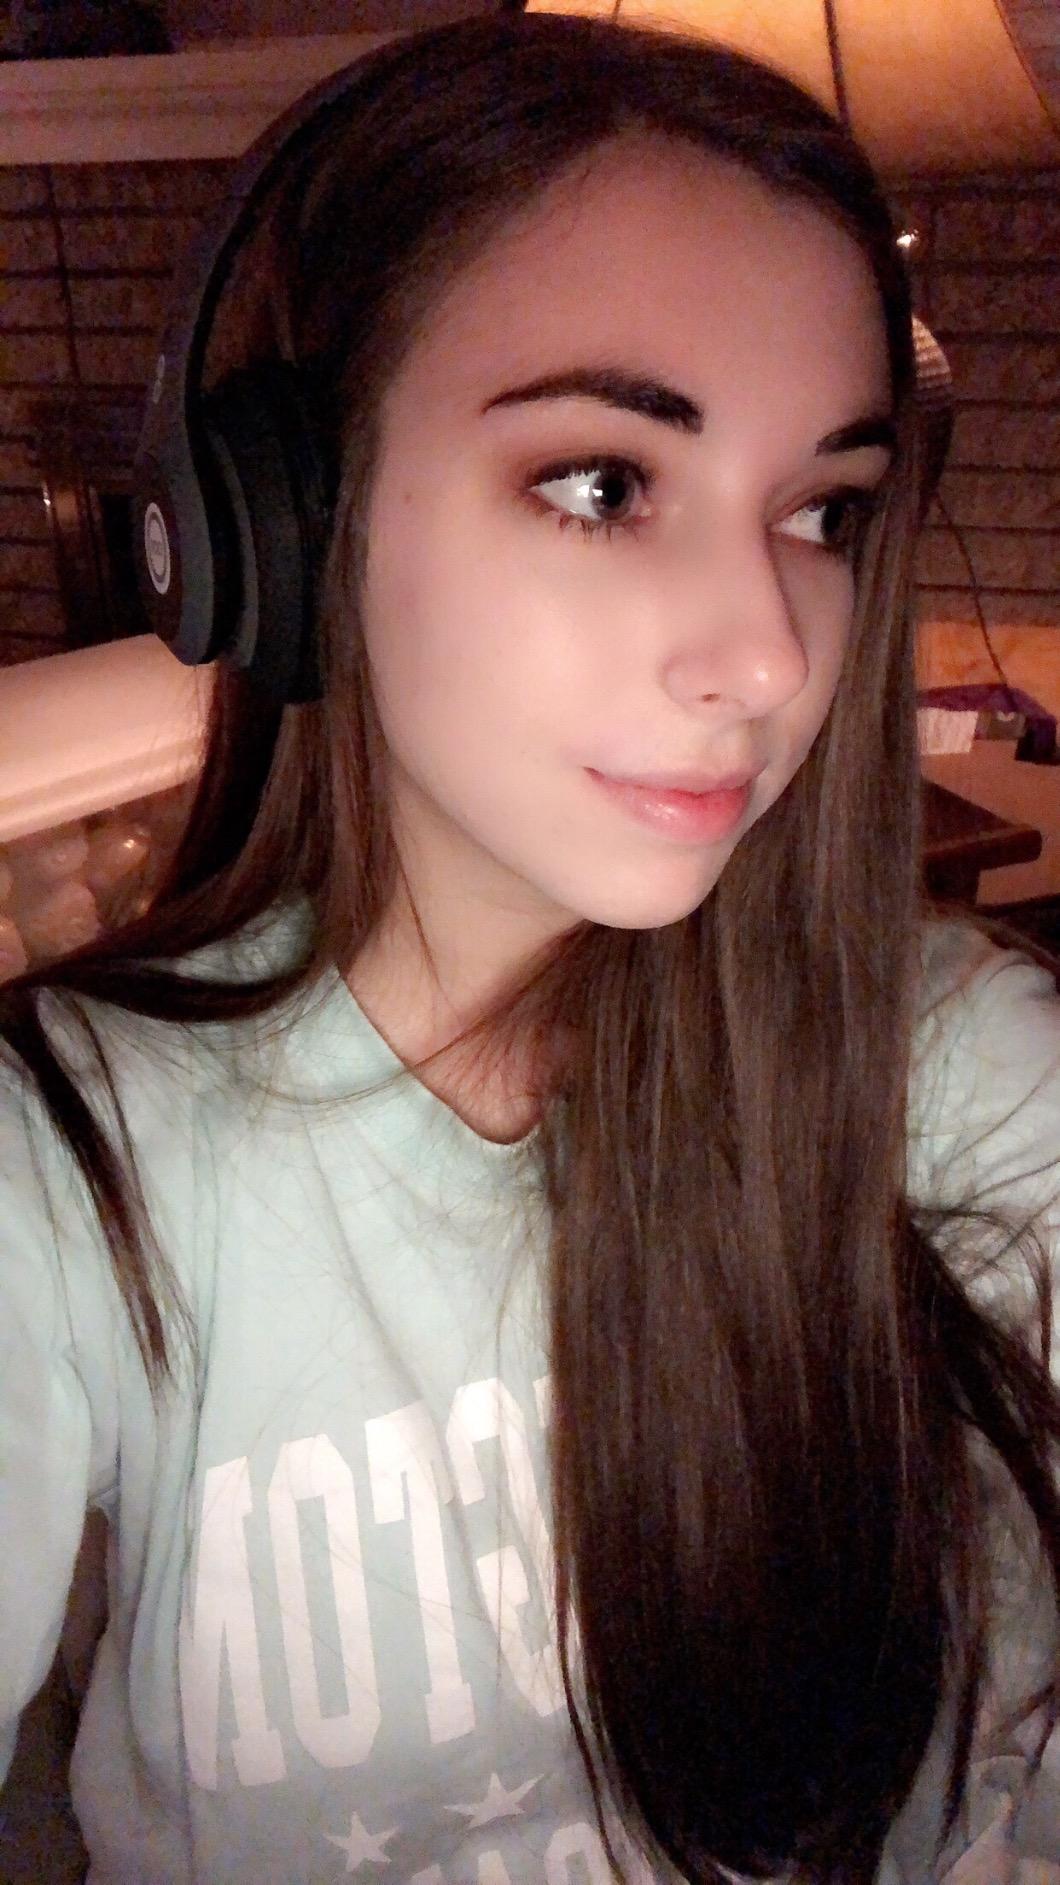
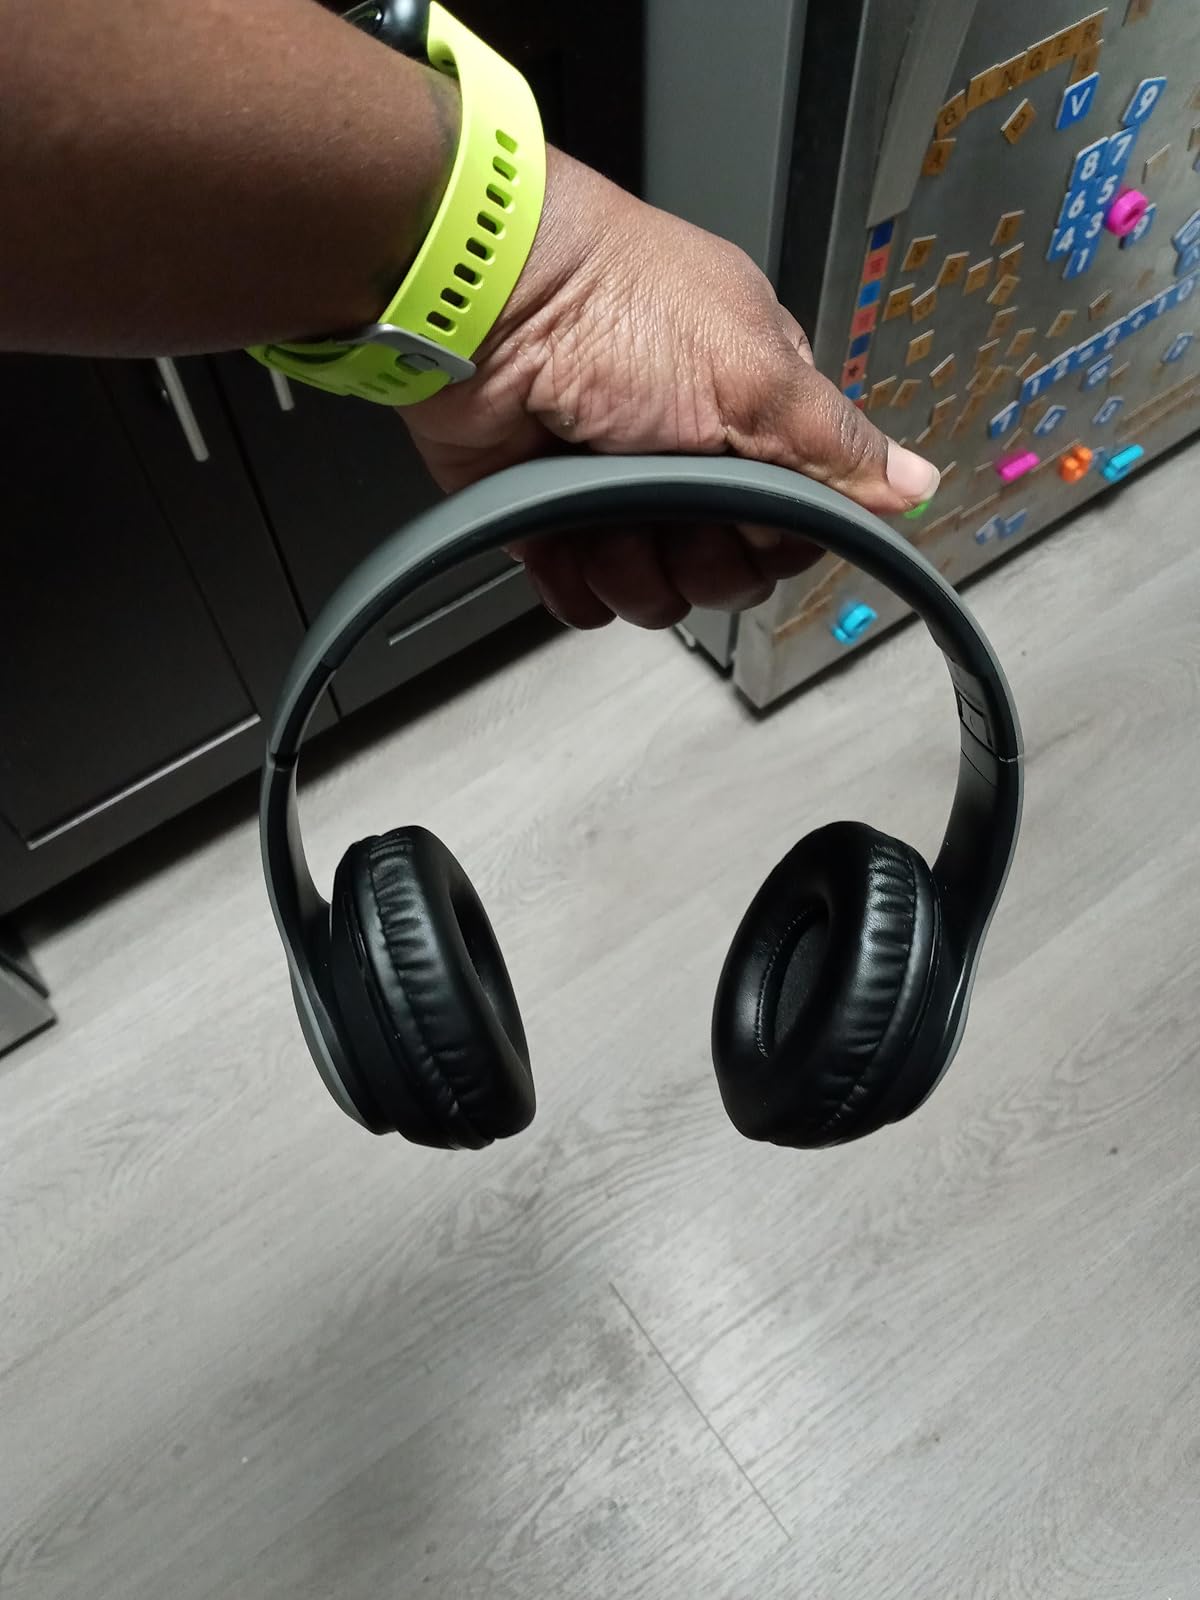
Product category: headphones
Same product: yes